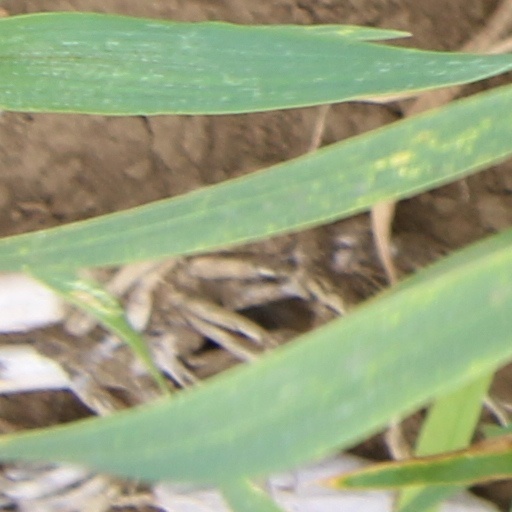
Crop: wheat